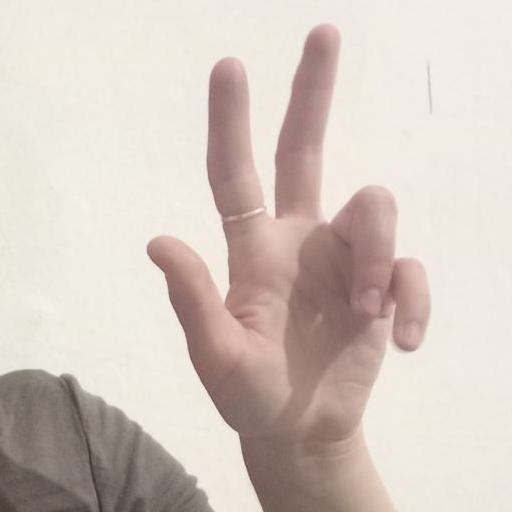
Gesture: three2